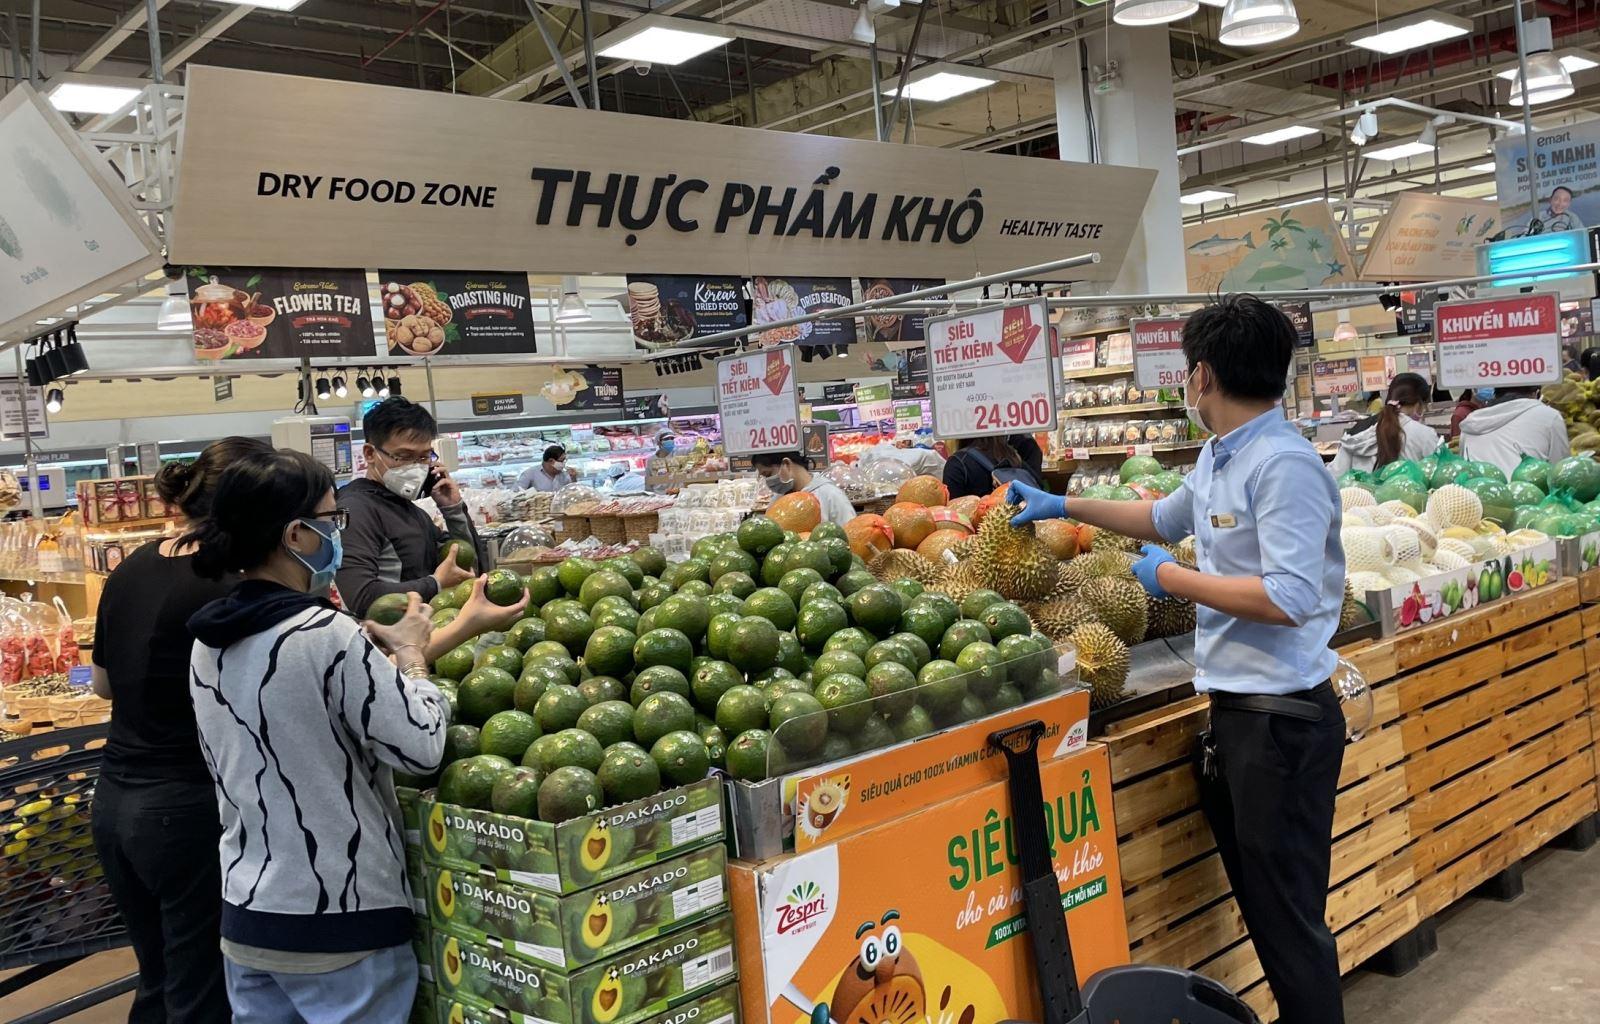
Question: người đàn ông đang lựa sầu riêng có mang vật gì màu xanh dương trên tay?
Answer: ông ấy mang găng tay màu xanh dương